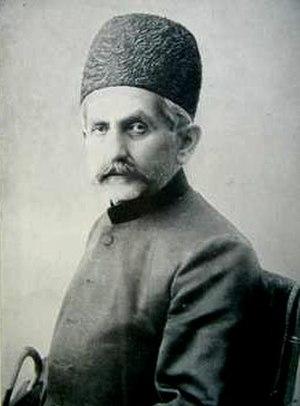
Sardar Assad Bakhtiari, ou Haj Ali-Gholi Khan, Sardar Asad II, est un révolutionnaire iranien, chef de la tribu des Haft Lang Bakhtiari.